Jason Croker

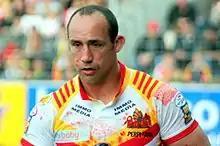
Croker playing with the Catalans Dragons in 2007

Croker signed a two-year deal to play for the French team the Catalans Dragons from 2007, which, after two successful campaigns, was extended by a further year in 2008. Croker's experience was of increasing value to the fledgling French side, and his physical fitness and hunger for the game are admired by many. He is regarded fondly by many Catalans Dragons fans for an audacious drop-goal scored in a 29–22 win over the Bradford Bulls at Odsal in March 2007.